Moira Rayner

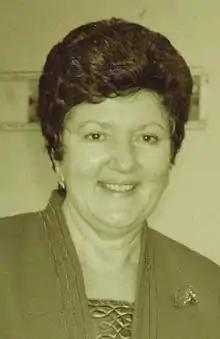
Joan Kirner, first female Premier of Victoria, Australia, from 1990 to 1992

"The book explains that democracy can only flourish with visible accountable government. Of particular importance are the safeguards for the less visible - and thus more vulnerable - institutions, such as public prosecutors, human rights commissions, the independence of the judiciary and public service, Freedom of Information (FOI), ombudsmen and other "watchdogs" which provide the checks and balances vital to democracy."